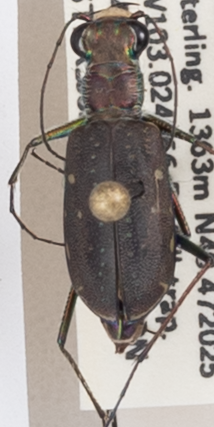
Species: Cicindela punctulata
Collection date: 2022-08-24
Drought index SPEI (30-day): -0.786
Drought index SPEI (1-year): -1.578
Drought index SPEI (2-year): -1.69